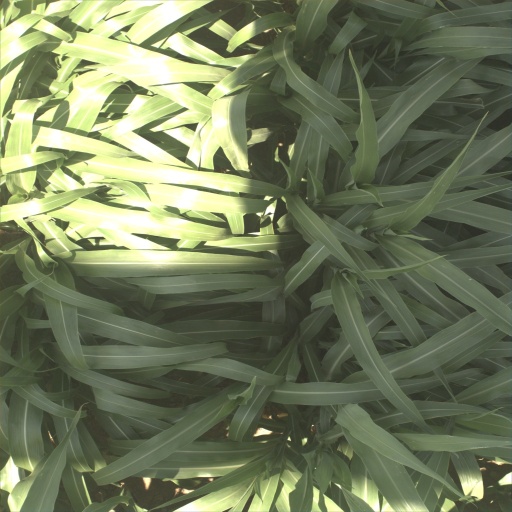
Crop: sorghum